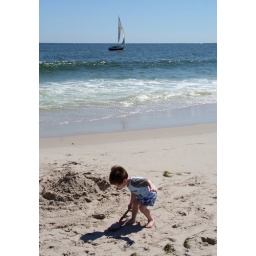
Matthew at the beach. We had already knocked down one sand castle by now.